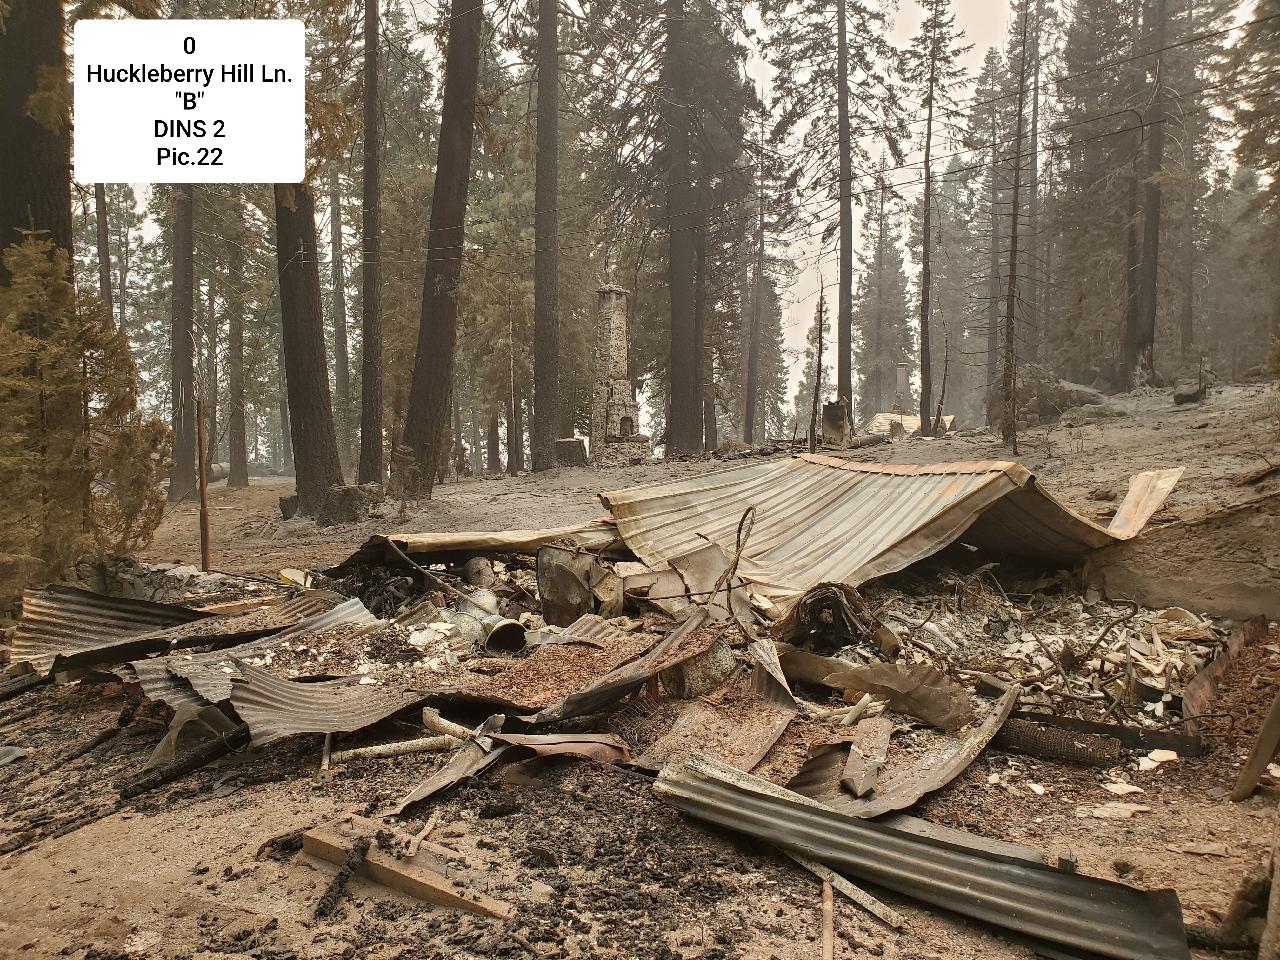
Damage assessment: destroyed